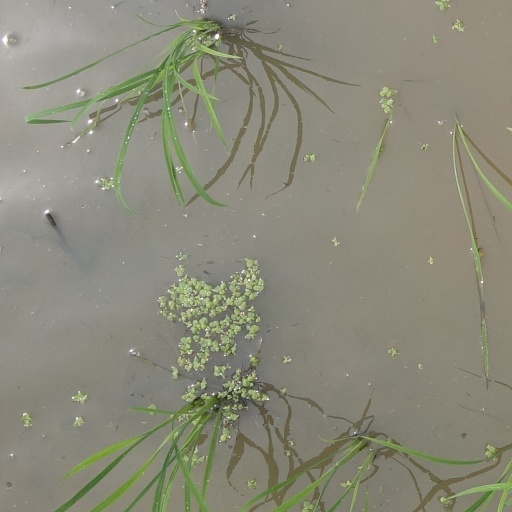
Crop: rice